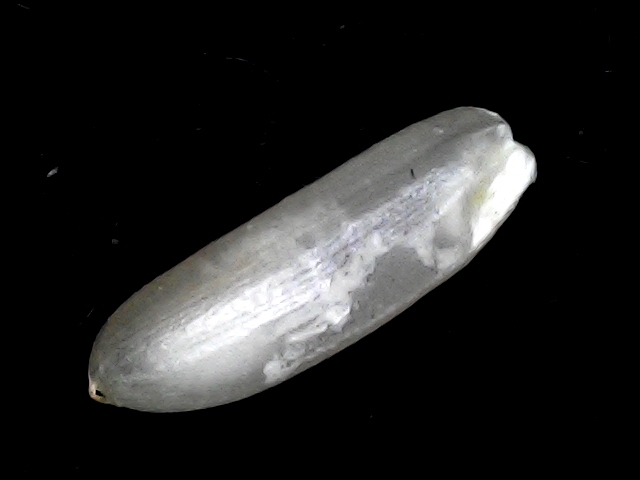
Rice variety: BD57